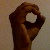
The image shows a hand gesture representing the letter 'O' in Indian Sign Language.